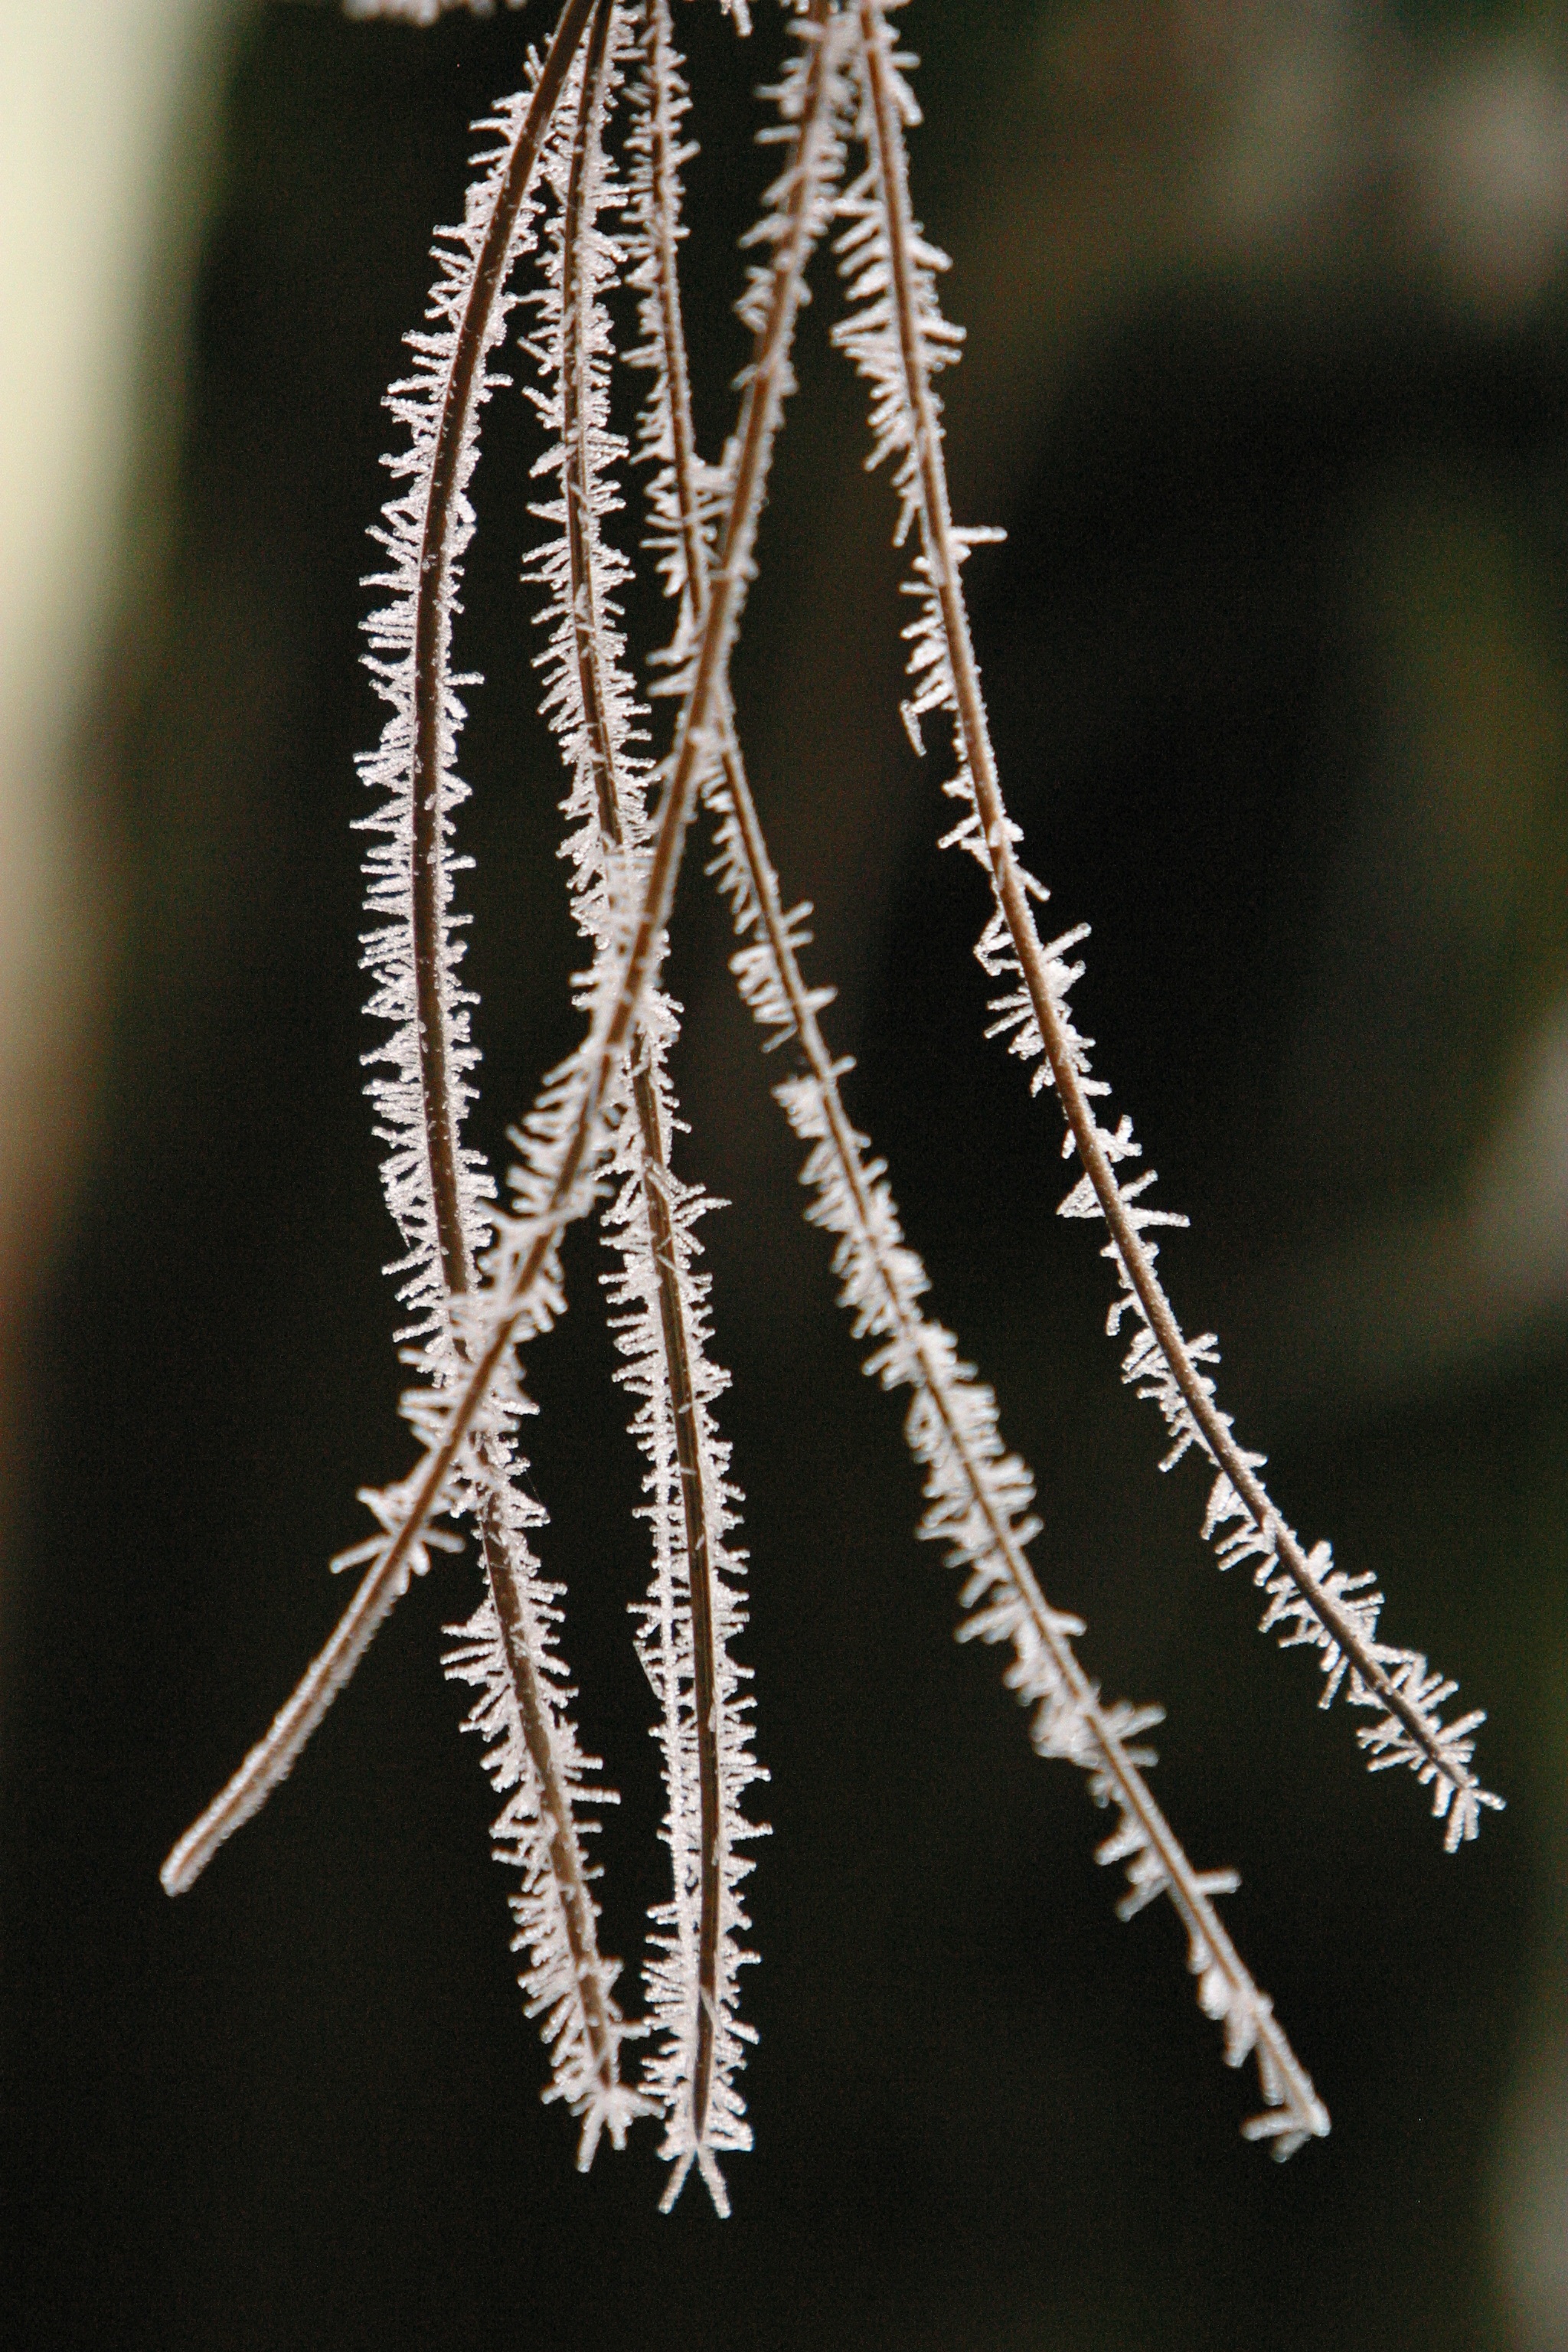
nature, branch, cold, winter, dew, leaf, flower, frost, pine, green, flora, twig, conifer, close up, trees, jewellery, icy, hoarfrost, moisture, macro photography, plant stem